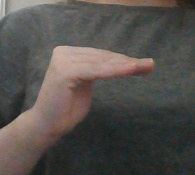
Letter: haa